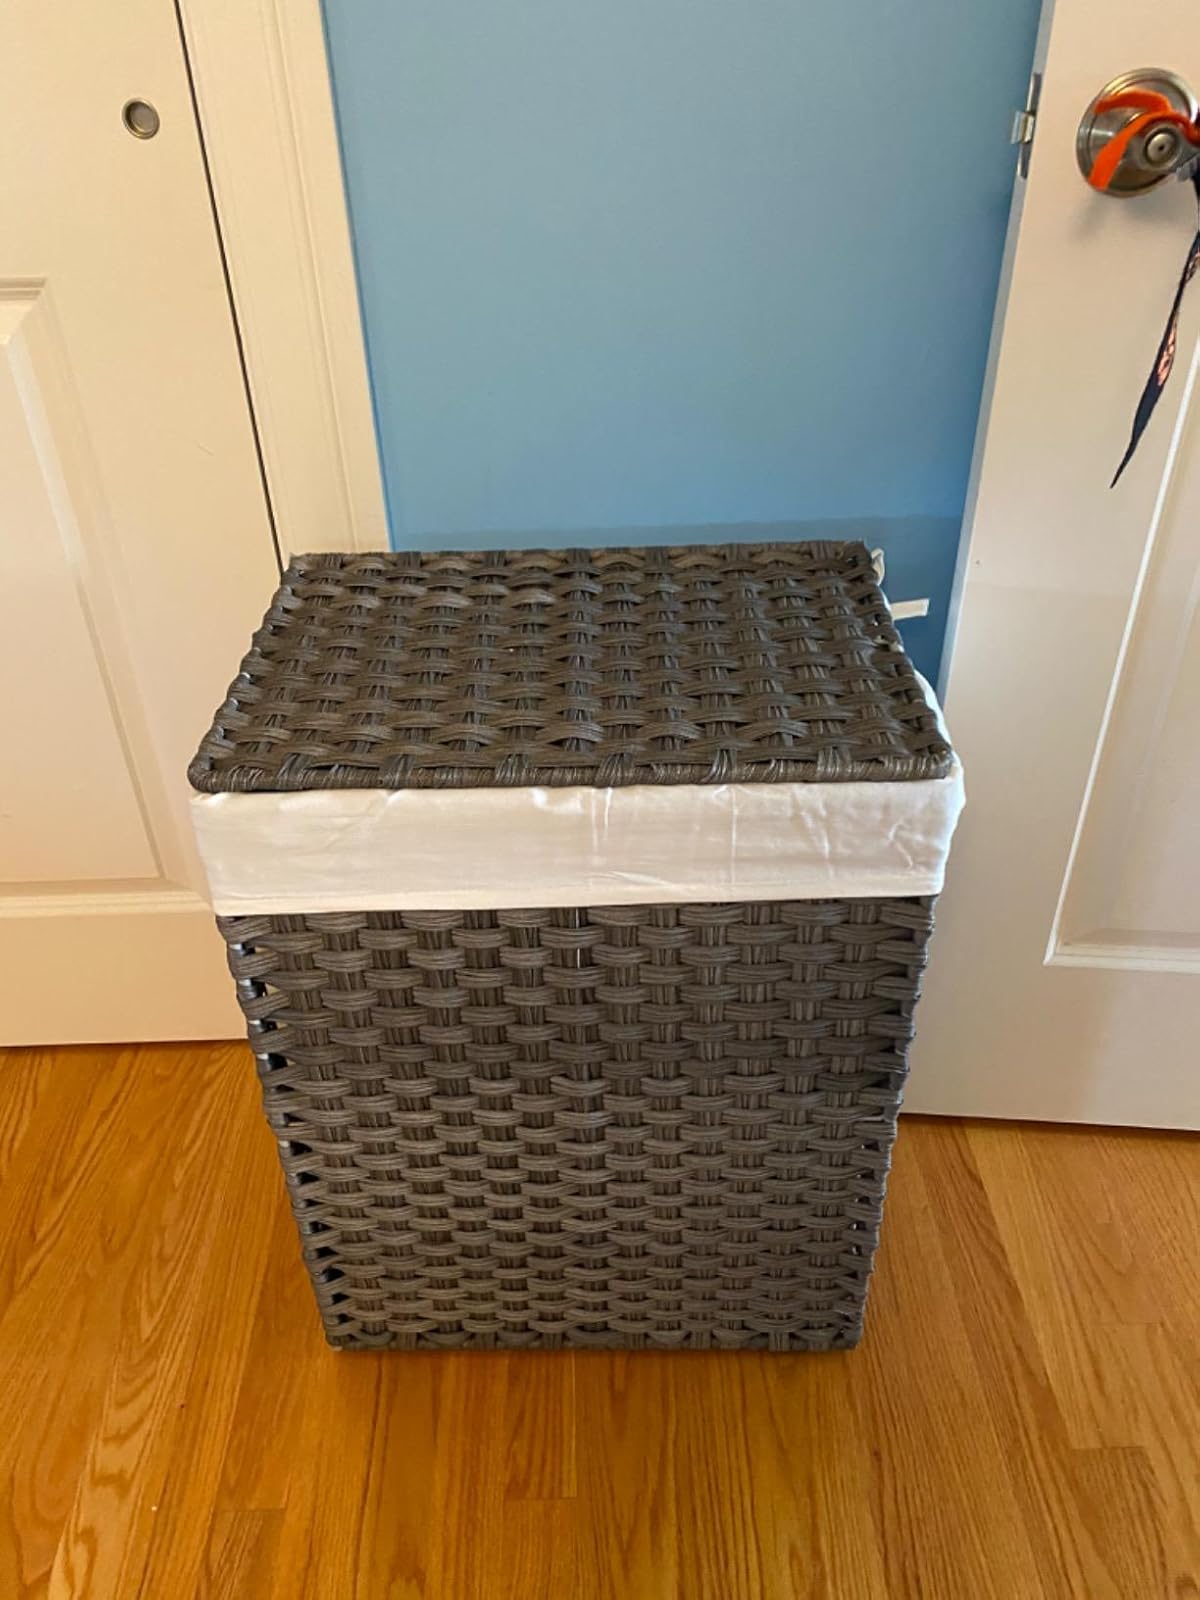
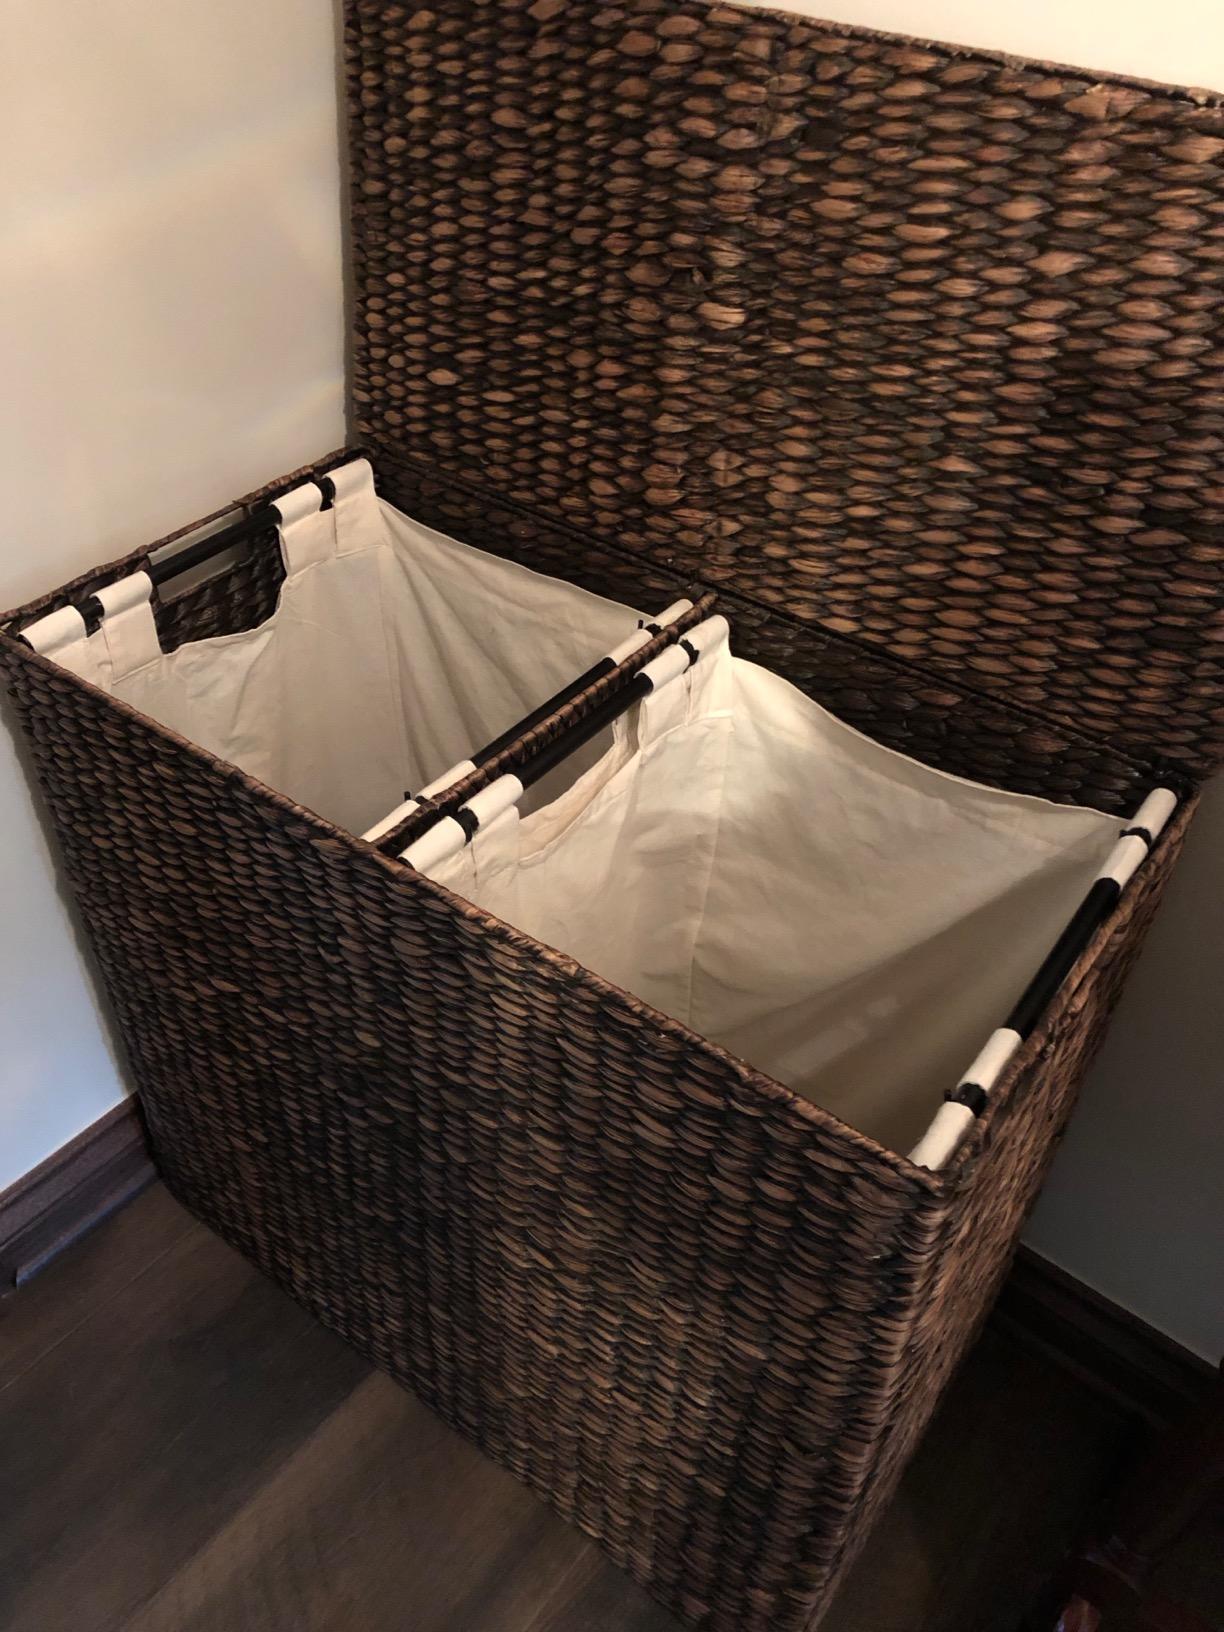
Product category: items_hamper
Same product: no